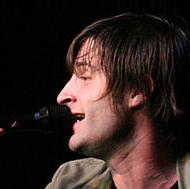
Age: 24